Eugenia Trinchinetti

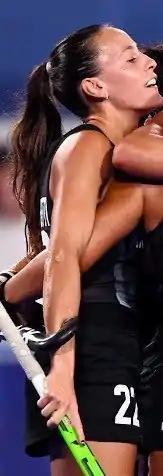
Trinchinetti at the 2020 Summer Olympics

María Eugenia Trinchinetti (born 17 July 1997) is an Argentine field hockey player and part of the Argentina national team. She plays with the Argentina national field hockey team, winning silver medal at the 2020 Summer Olympics.